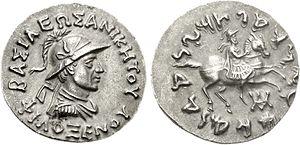
Démétrios Iᵉʳ Anikêtos est un roi du royaume gréco-bactrien.
Apollodote Iᵉʳ Sôter, est un roi indo-grec qui régna sur les territoires gréco-bactriens dans la seconde moitié du IIᵉ siècle av. J.-C., probablement entre 186 ou 185 jusqu'à environ 175 av. J.-C. Il meurt vers 163-162 av. J.-C.
Agathocléia Theotropos est une reine indo-grecque qui règne sur le nord de l'Inde de 110 av. J.-C. environ jusqu'à 100 av. J.-C. environ, avec le titre de régente pour son fils Straton Ier.